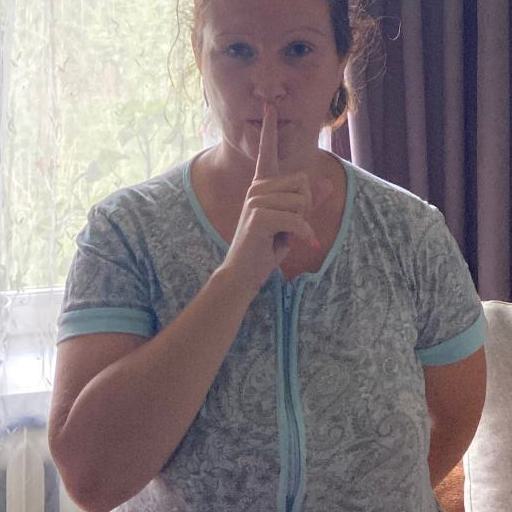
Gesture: mute